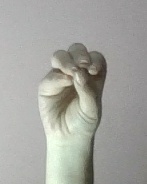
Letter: ha